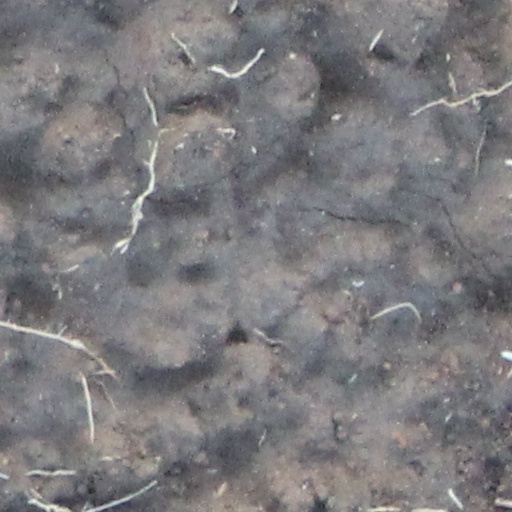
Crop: wheat